Buffalo Bill Center of the West

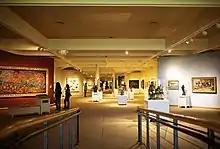
Works inside the Whitney Western Art Museum

The museum features paintings and sculptures of the American West. The gallery first opened in 1959 and was later united with the Buffalo Bill Museum.